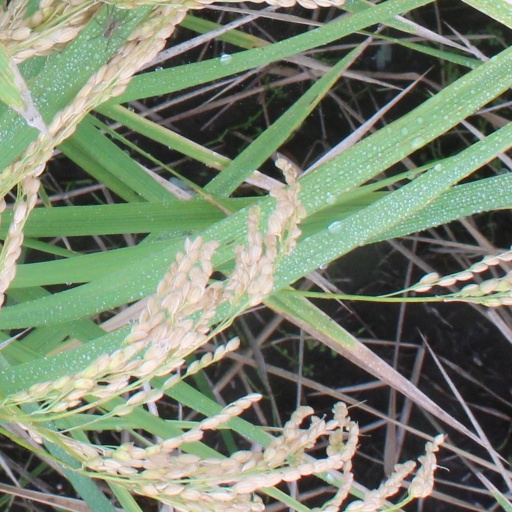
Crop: rice